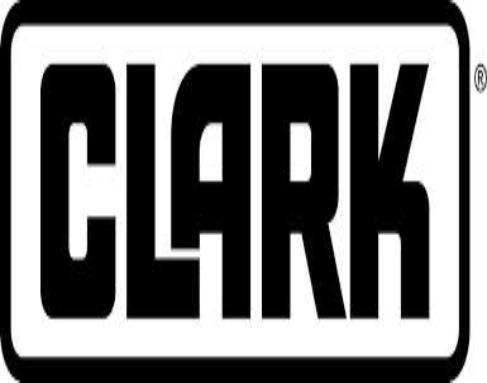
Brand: Clark
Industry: Others